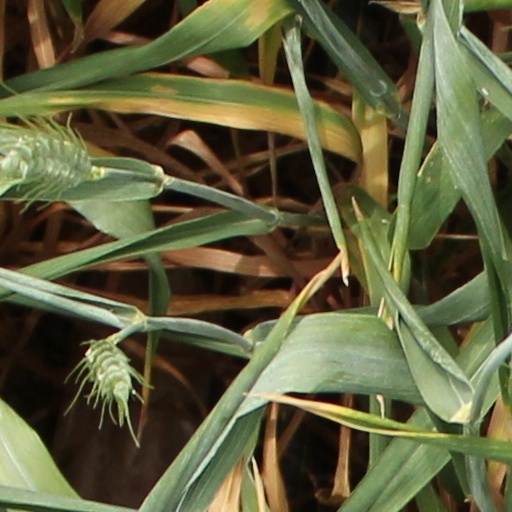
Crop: wheat